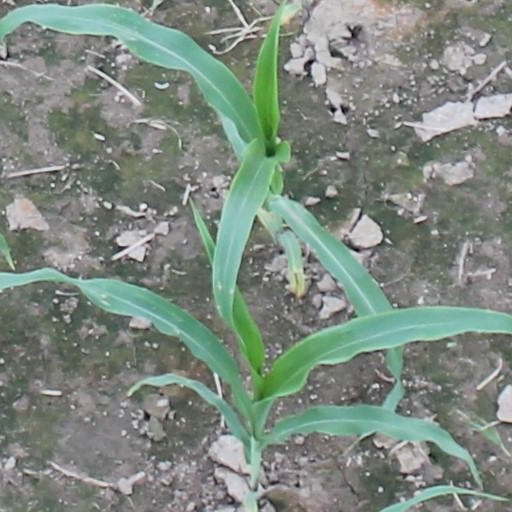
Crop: maize; corn